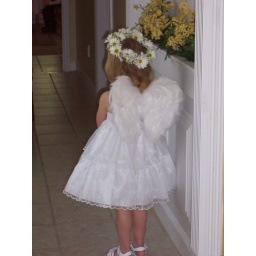
Danielle in the flower girl dress and wings by Jess